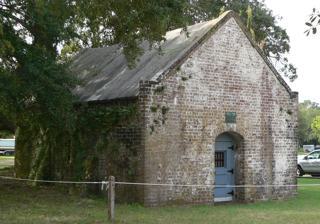
Building: Fort Johnson (South Carolina)
Country: United States of America
Year built: 1704
Archaeological site in South Carolina, United States This article is about the historic site in South Carolina. For other uses, see Fort Johnson (disambiguation) . United States historic place Fort Johnson U.S. National Register of Historic Places The Old Magazine, photographed in 2011. Show map of South Carolina Show map of the United States Location East end of Ft. Johnson Road, in South Carolina Department of Natural Resources compound, James Island, South Carolina Coordinates 32°45′8″N 79°53′55″W / 32.75222°N 79.89861°W / 32.75222; -79.89861 Area 90 acres (36 ha) Built 1765 ( 1765 ) NRHP reference No. 72001197 Added to NRHP September 14, 1972 Fort Johnson is a state-owned historic site of military and political significance located on the northeast point of James Island in Charleston County, South Carolina . History Fort Johnson was strategically important during the colonial era , as it was located on the banks of the Ashley River . The fort was named after Sir Nathaniel Johnson , who served as the Governor of Carolina from 1703 to 1709. It was the site of the first raising of the South Carolina state flag in 1775. The magazine was built in 1765 and is a brick structure that measures 27 feet long and 20 feet wide. In 1861 the guns of Fort Johnson were within firing range of nearby Fort Sumter .  These guns were heavily relied upon during the initial Confederate capture of Fort Sumter on April 13, 1861. Later on in the American Civil War the fort was buried by Confederate soldiers.  In 1931 it was uncovered. Fort Johnson and the magazine were listed on the National Register of Historic Places in 1972. References